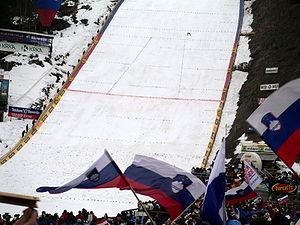
Le Letalnica Bratov Gorišek ou tremplin des frères Gorišek, est un tremplin de vol à ski situé à Planica en Slovénie. Le tremplin se situe à proximité de la commune de Kranjska Gora, célèbre pour son domaine skiable notamment. C'était de 1969 à 2010 le plus grand tremplin au monde, dépassé depuis par le Vikersundbakken en Norvège. Il accueille régulièrement des épreuves de la coupe du monde de vol à ski et le championnat du monde de vol à ski.